Fluorescence

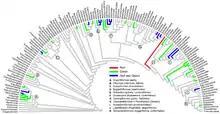
Fluorescence has multiple origins in the tree of life. This diagram displays the origins within actinopterygians (ray finned fish).

Fluorescence occurs when an excited molecule, atom, or nanostructure, relaxes to a lower energy state (usually the ground state) through emission of a photon without a change in electron spin. When the initial and final states have different multiplicity (spin), the phenomenon is termed phosphorescence.